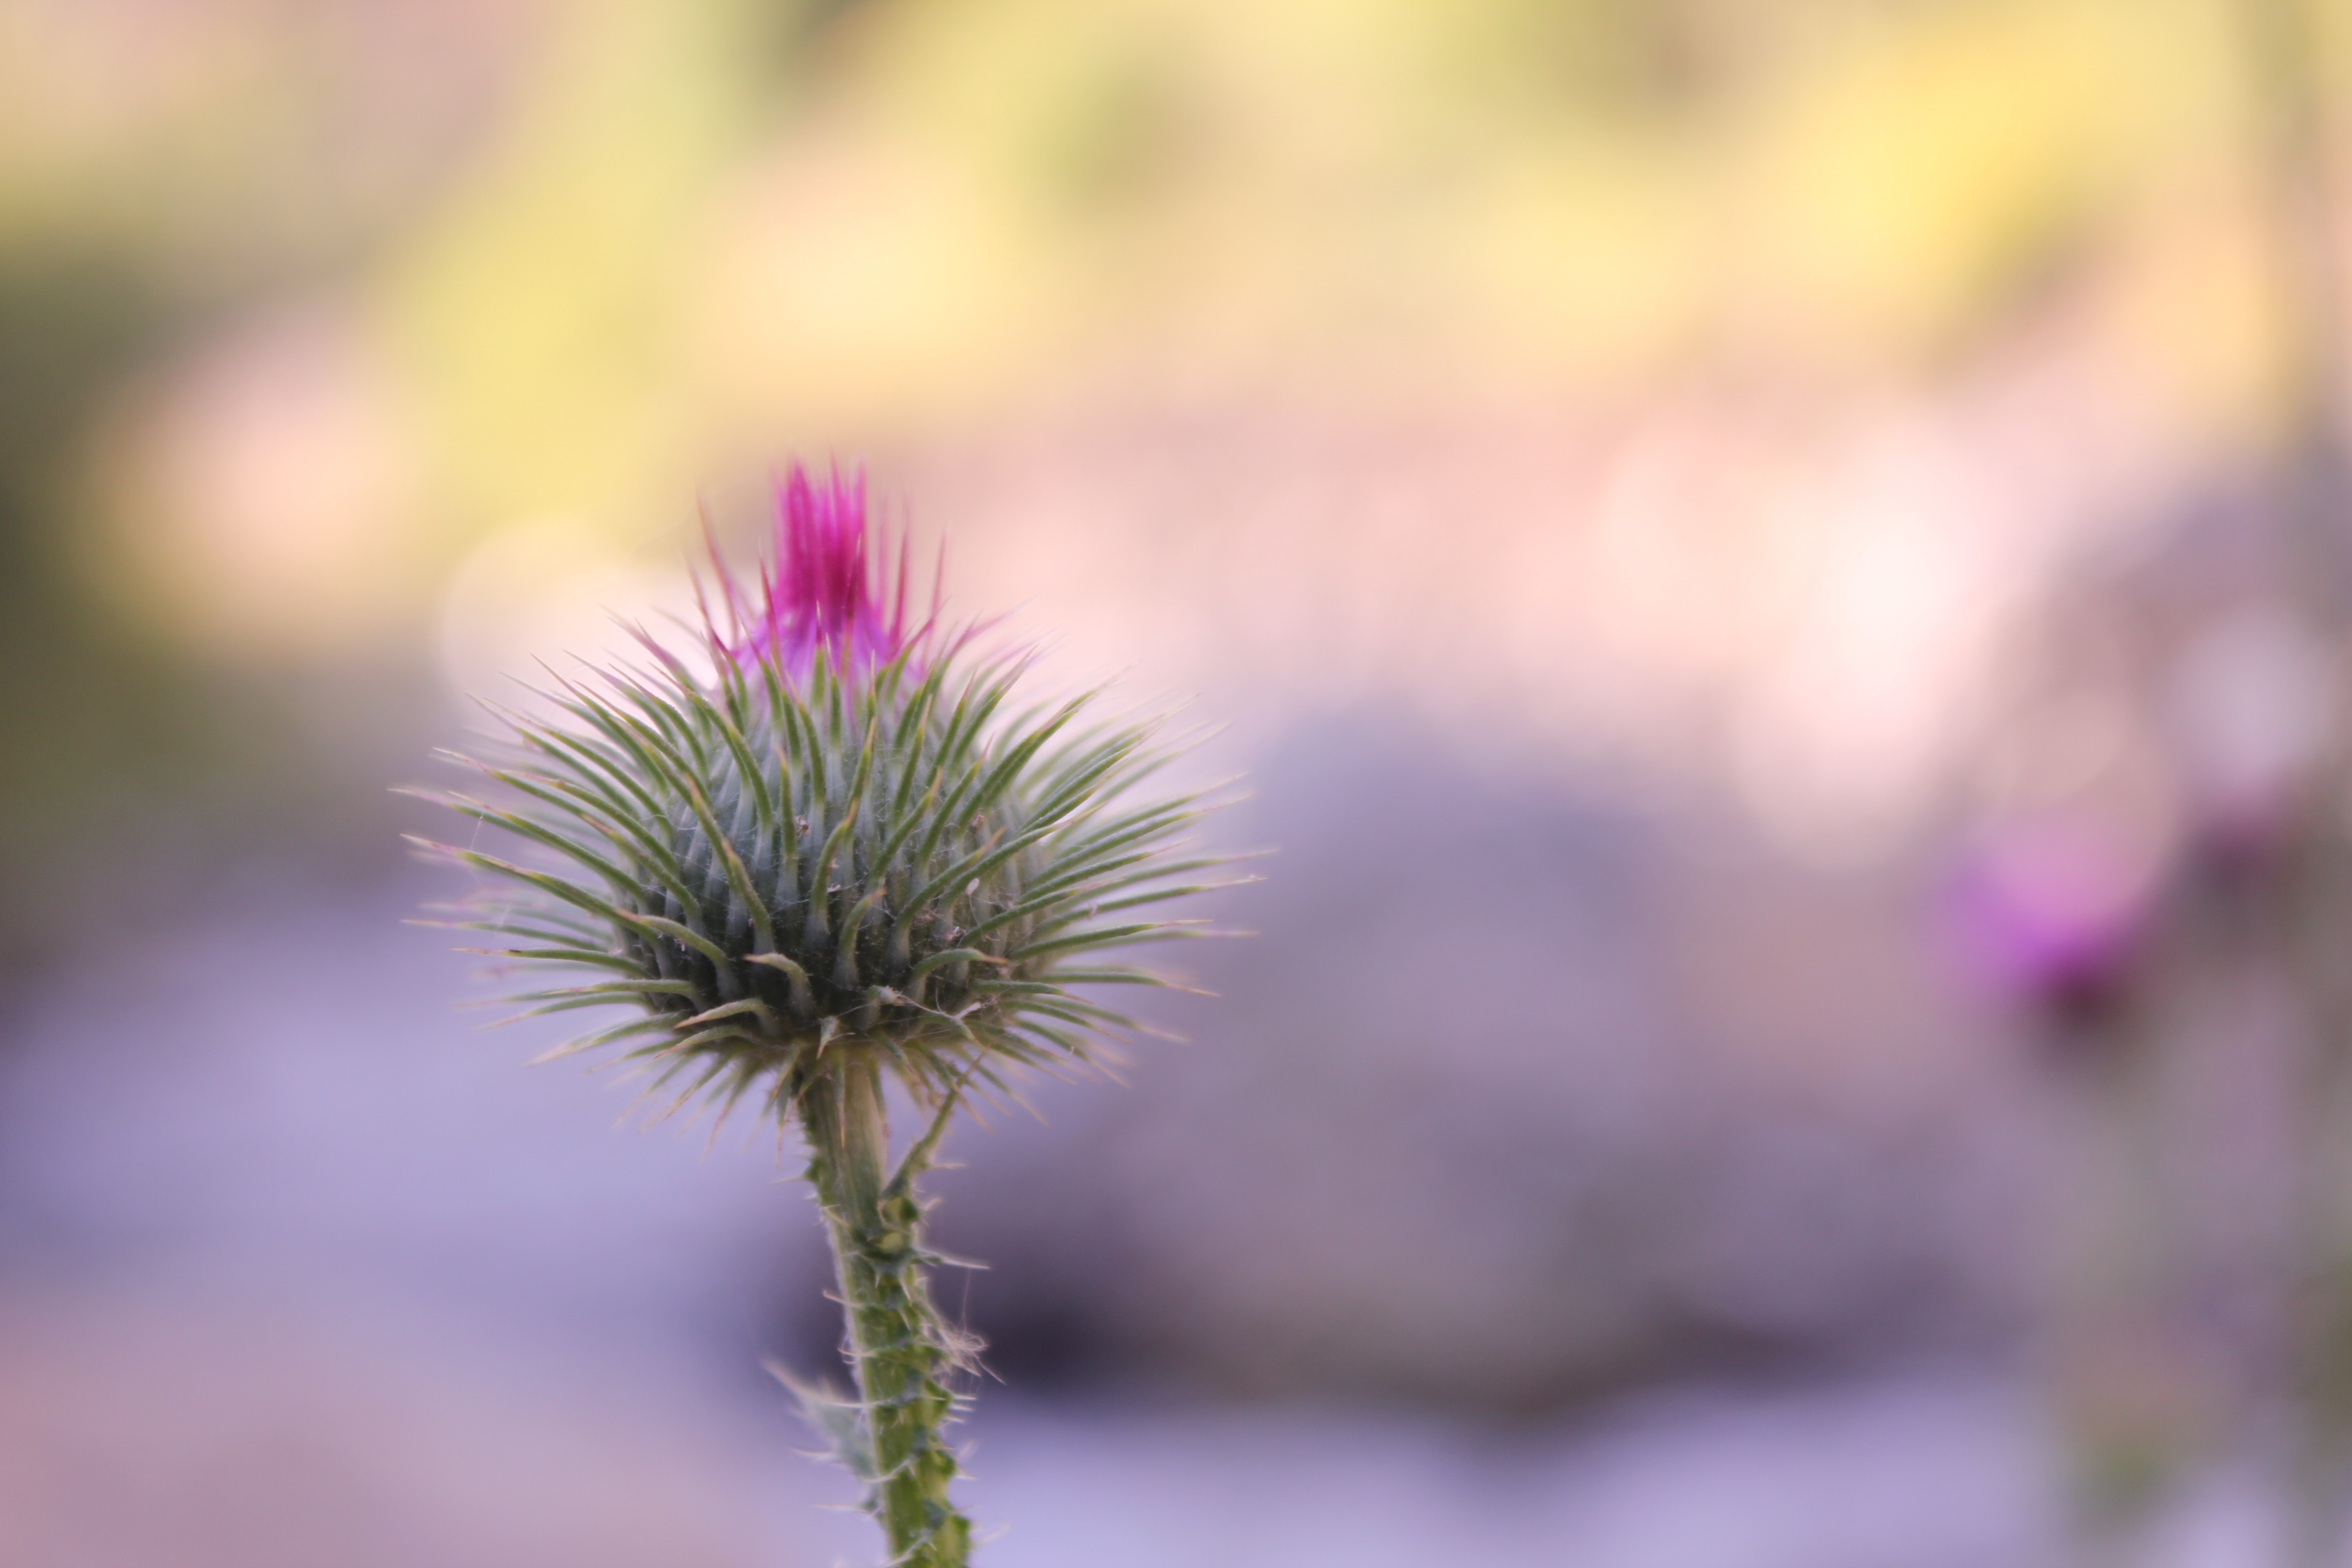
flower, iran, close up, focus, flora, plant, purple, thistle, thorns spines and prickles, flowering plant, macro photography, silybum, plant stem, burdock, wildflower, spring, petal, greater burdock, computer wallpaper